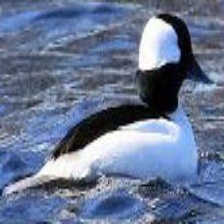
Species: BUFFLEHEAD
Scientific name: BUCEPHALA ALBEOLA
ImageNet parent category: drake